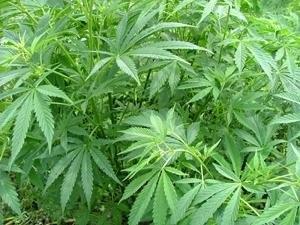
La médecine africaine traditionnelle est une médecine alternative faisant appel à l'herboristerie autochtone et à la spiritualité africaine, impliquant généralement des devins, des sages-femmes, et des herboristes. Les praticiens de la médecine africaine traditionnelle affirment pouvoir soigner diverses maladies telles que les cancers, les troubles psychiatriques, l'hypertension artérielle, le choléra, les maladies vénériennes, l'épilepsie, l'asthme, l'eczéma, la fièvre, l'anxiété, la dépression, l'hyperplasie bénigne de la prostate, les infections, la goutte ; et susciter la guérison des plaies et des brûlures, et même de l'Ebola.